E. E. Cummings

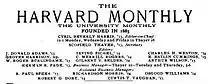
Masthead from volume 56 of "The Harvard Monthly"; Cummings was an editor and contributor to this literary journal while at Harvard

In 1917, with the First World War going on in Europe, Cummings enlisted in the Norton-Harjes Ambulance Corps. On the boat to France, he met William Slater Brown and they quickly became friends. Due to an administrative error, Cummings and Brown did not receive an assignment for five weeks, a period they spent exploring Paris. Cummings fell in love with the city, to which he would return throughout his life.